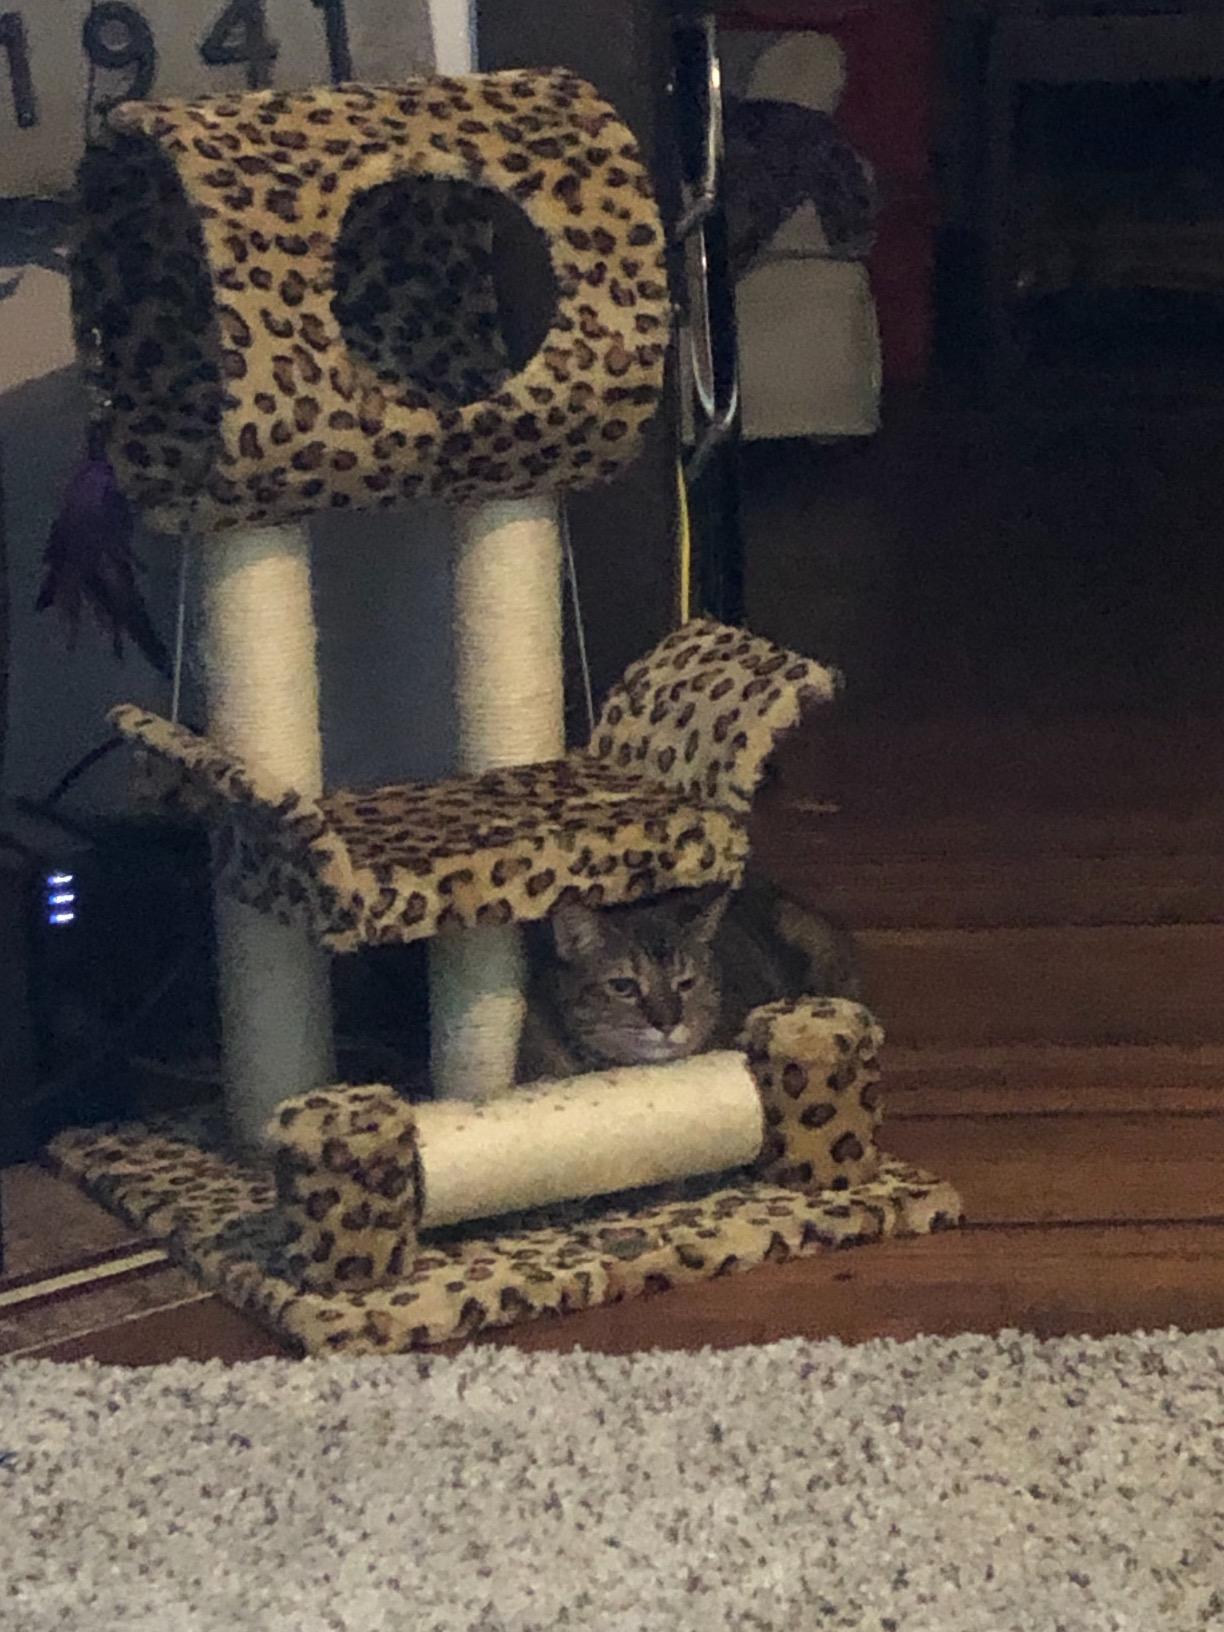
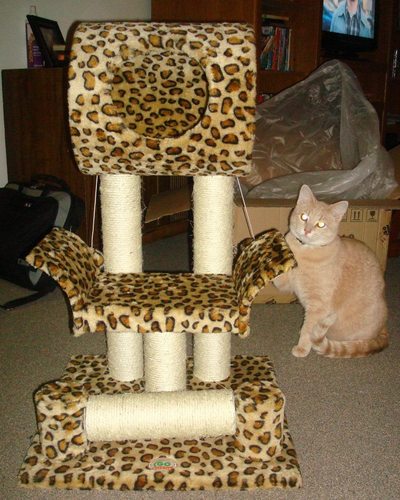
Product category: items_cat tree
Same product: yes